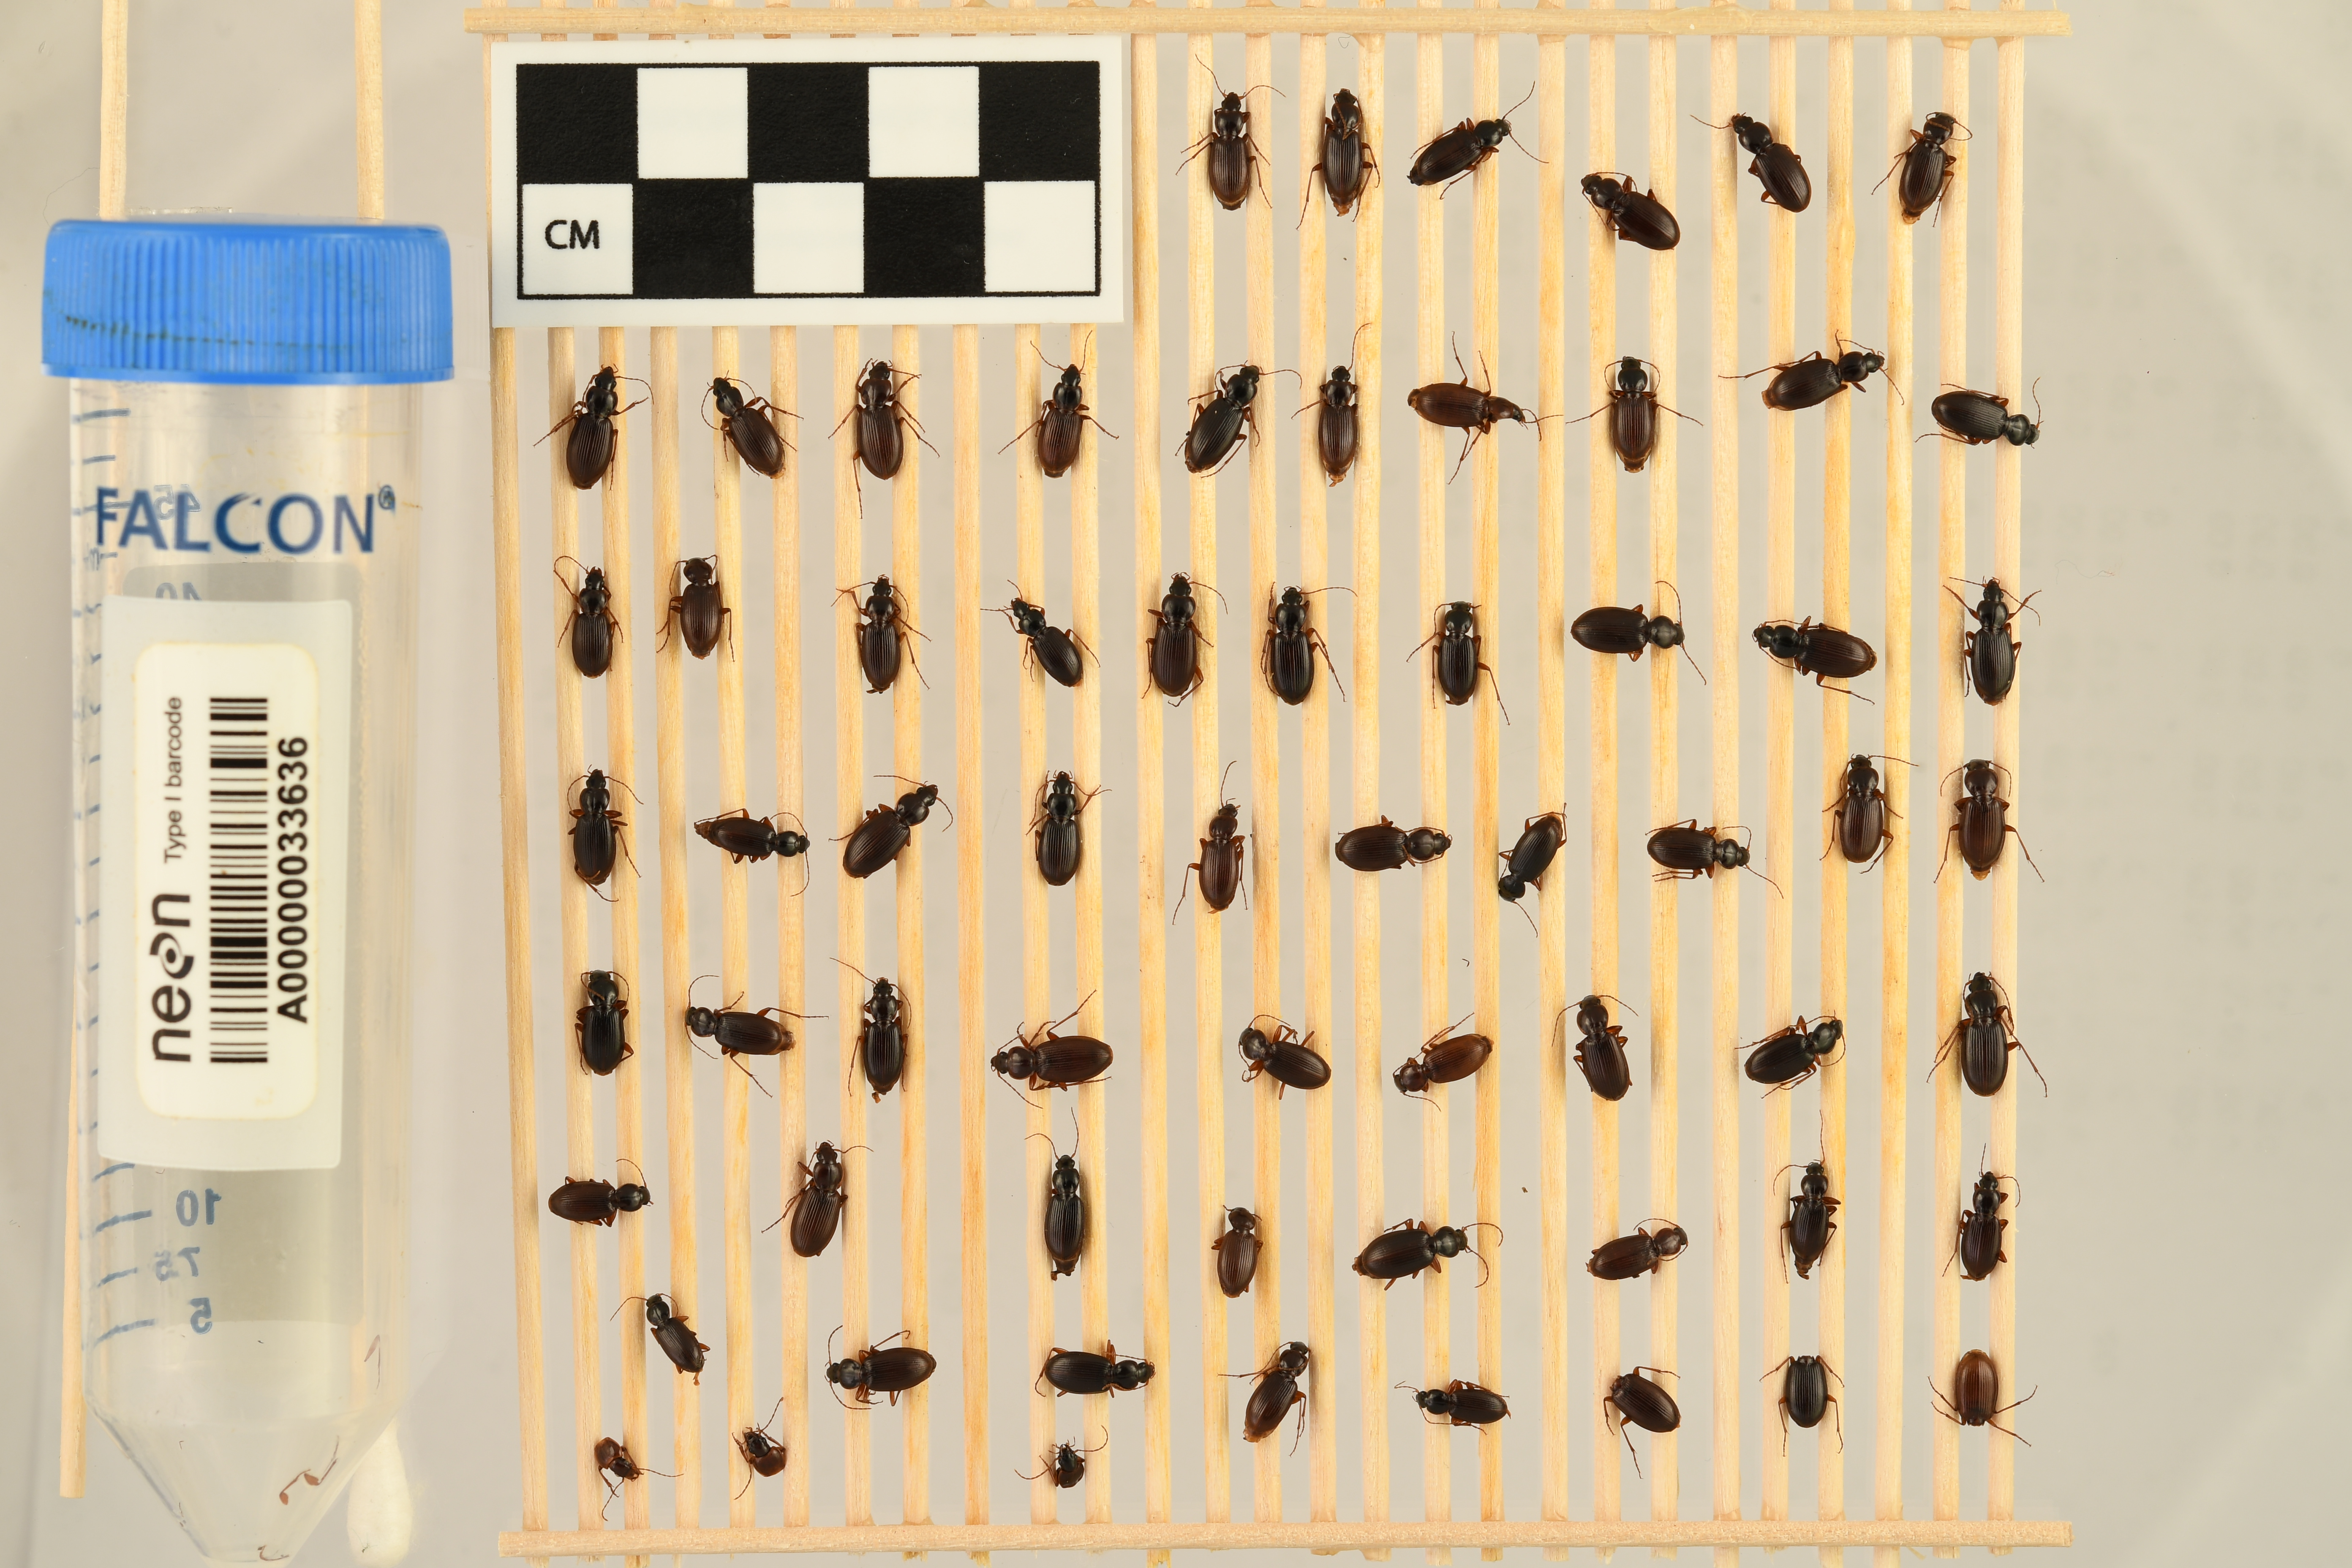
Synuchus impunctatus — Bartlett Experimental Forest NEON, plot BART_068. Beetle 1, ElytraLength: 0.5696 cm (lying flat: Yes)

Synuchus impunctatus — Bartlett Experimental Forest NEON, plot BART_068. Beetle 1, ElytraWidth: 0.2658 cm (lying flat: Yes)

Synuchus impunctatus — Bartlett Experimental Forest NEON, plot BART_068. Beetle 2, ElytraLength: 0.5571 cm (lying flat: Yes)

Synuchus impunctatus — Bartlett Experimental Forest NEON, plot BART_068. Beetle 2, ElytraWidth: 0.2658 cm (lying flat: Yes)

Synuchus impunctatus — Bartlett Experimental Forest NEON, plot BART_068. Beetle 3, ElytraLength: 0.5623 cm (lying flat: No)

Synuchus impunctatus — Bartlett Experimental Forest NEON, plot BART_068. Beetle 3, ElytraWidth: 0.2634 cm (lying flat: No)

Synuchus impunctatus — Bartlett Experimental Forest NEON, plot BART_068. Beetle 4, ElytraLength: 0.6077 cm (lying flat: No)

Synuchus impunctatus — Bartlett Experimental Forest NEON, plot BART_068. Beetle 4, ElytraWidth: 0.2914 cm (lying flat: No)

Synuchus impunctatus — Bartlett Experimental Forest NEON, plot BART_068. Beetle 5, ElytraLength: 0.6145 cm (lying flat: No)

Synuchus impunctatus — Bartlett Experimental Forest NEON, plot BART_068. Beetle 5, ElytraWidth: 0.2738 cm (lying flat: No)

Synuchus impunctatus — Bartlett Experimental Forest NEON, plot BART_068. Beetle 6, ElytraLength: 0.5565 cm (lying flat: No)

Synuchus impunctatus — Bartlett Experimental Forest NEON, plot BART_068. Beetle 6, ElytraWidth: 0.2522 cm (lying flat: No)

Synuchus impunctatus — Bartlett Experimental Forest NEON, plot BART_068. Beetle 7, ElytraLength: 0.614 cm (lying flat: Yes)

Synuchus impunctatus — Bartlett Experimental Forest NEON, plot BART_068. Beetle 7, ElytraWidth: 0.2887 cm (lying flat: Yes)

Synuchus impunctatus — Bartlett Experimental Forest NEON, plot BART_068. Beetle 8, ElytraLength: 0.5652 cm (lying flat: Yes)

Synuchus impunctatus — Bartlett Experimental Forest NEON, plot BART_068. Beetle 8, ElytraWidth: 0.2458 cm (lying flat: Yes)

Synuchus impunctatus — Bartlett Experimental Forest NEON, plot BART_068. Beetle 9, ElytraLength: 0.6123 cm (lying flat: Yes)

Synuchus impunctatus — Bartlett Experimental Forest NEON, plot BART_068. Beetle 9, ElytraWidth: 0.2936 cm (lying flat: Yes)

Synuchus impunctatus — Bartlett Experimental Forest NEON, plot BART_068. Beetle 10, ElytraLength: 0.4916 cm (lying flat: Yes)

Synuchus impunctatus — Bartlett Experimental Forest NEON, plot BART_068. Beetle 10, ElytraWidth: 0.2733 cm (lying flat: Yes)

Synuchus impunctatus — Bartlett Experimental Forest NEON, plot BART_068. Beetle 11, ElytraWidth: 0.2738 cm (lying flat: Yes)

Synuchus impunctatus — Bartlett Experimental Forest NEON, plot BART_068. Beetle 11, ElytraLength: 0.5933 cm (lying flat: Yes)

Synuchus impunctatus — Bartlett Experimental Forest NEON, plot BART_068. Beetle 12, ElytraLength: 0.5696 cm (lying flat: Yes)

Synuchus impunctatus — Bartlett Experimental Forest NEON, plot BART_068. Beetle 12, ElytraWidth: 0.2661 cm (lying flat: Yes)

Synuchus impunctatus — Bartlett Experimental Forest NEON, plot BART_068. Beetle 13, ElytraLength: 0.589 cm (lying flat: Yes)

Synuchus impunctatus — Bartlett Experimental Forest NEON, plot BART_068. Beetle 13, ElytraWidth: 0.267 cm (lying flat: Yes)

Synuchus impunctatus — Bartlett Experimental Forest NEON, plot BART_068. Beetle 14, ElytraLength: 0.5443 cm (lying flat: Yes)

Synuchus impunctatus — Bartlett Experimental Forest NEON, plot BART_068. Beetle 14, ElytraWidth: 0.2785 cm (lying flat: Yes)

Synuchus impunctatus — Bartlett Experimental Forest NEON, plot BART_068. Beetle 15, ElytraLength: 0.5735 cm (lying flat: No)

Synuchus impunctatus — Bartlett Experimental Forest NEON, plot BART_068. Beetle 15, ElytraWidth: 0.2402 cm (lying flat: No)

Synuchus impunctatus — Bartlett Experimental Forest NEON, plot BART_068. Beetle 16, ElytraWidth: 0.261 cm (lying flat: Yes)

Synuchus impunctatus — Bartlett Experimental Forest NEON, plot BART_068. Beetle 16, ElytraLength: 0.6329 cm (lying flat: Yes)

Synuchus impunctatus — Bartlett Experimental Forest NEON, plot BART_068. Beetle 17, ElytraWidth: 0.2658 cm (lying flat: Yes)

Synuchus impunctatus — Bartlett Experimental Forest NEON, plot BART_068. Beetle 17, ElytraLength: 0.5696 cm (lying flat: Yes)

Synuchus impunctatus — Bartlett Experimental Forest NEON, plot BART_068. Beetle 18, ElytraLength: 0.557 cm (lying flat: Yes)

Synuchus impunctatus — Bartlett Experimental Forest NEON, plot BART_068. Beetle 18, ElytraWidth: 0.2658 cm (lying flat: Yes)

Synuchus impunctatus — Bartlett Experimental Forest NEON, plot BART_068. Beetle 19, ElytraLength: 0.5445 cm (lying flat: Yes)

Synuchus impunctatus — Bartlett Experimental Forest NEON, plot BART_068. Beetle 19, ElytraWidth: 0.2532 cm (lying flat: Yes)

Synuchus impunctatus — Bartlett Experimental Forest NEON, plot BART_068. Beetle 20, ElytraLength: 0.4886 cm (lying flat: No)

Synuchus impunctatus — Bartlett Experimental Forest NEON, plot BART_068. Beetle 20, ElytraWidth: 0.2432 cm (lying flat: No)

Synuchus impunctatus — Bartlett Experimental Forest NEON, plot BART_068. Beetle 21, ElytraWidth: 0.2796 cm (lying flat: Yes)

Synuchus impunctatus — Bartlett Experimental Forest NEON, plot BART_068. Beetle 21, ElytraLength: 0.5961 cm (lying flat: Yes)

Synuchus impunctatus — Bartlett Experimental Forest NEON, plot BART_068. Beetle 22, ElytraWidth: 0.2911 cm (lying flat: Yes)

Synuchus impunctatus — Bartlett Experimental Forest NEON, plot BART_068. Beetle 22, ElytraLength: 0.5828 cm (lying flat: Yes)

Synuchus impunctatus — Bartlett Experimental Forest NEON, plot BART_068. Beetle 23, ElytraWidth: 0.2532 cm (lying flat: Yes)

Synuchus impunctatus — Bartlett Experimental Forest NEON, plot BART_068. Beetle 23, ElytraLength: 0.5445 cm (lying flat: Yes)

Synuchus impunctatus — Bartlett Experimental Forest NEON, plot BART_068. Beetle 24, ElytraLength: 0.6456 cm (lying flat: Yes)

Synuchus impunctatus — Bartlett Experimental Forest NEON, plot BART_068. Beetle 24, ElytraWidth: 0.2785 cm (lying flat: Yes)

Synuchus impunctatus — Bartlett Experimental Forest NEON, plot BART_068. Beetle 25, ElytraLength: 0.6206 cm (lying flat: No)

Synuchus impunctatus — Bartlett Experimental Forest NEON, plot BART_068. Beetle 25, ElytraWidth: 0.2856 cm (lying flat: No)

Synuchus impunctatus — Bartlett Experimental Forest NEON, plot BART_068. Beetle 26, ElytraLength: 0.5823 cm (lying flat: Yes)

Synuchus impunctatus — Bartlett Experimental Forest NEON, plot BART_068. Beetle 26, ElytraWidth: 0.2788 cm (lying flat: Yes)

Synuchus impunctatus — Bartlett Experimental Forest NEON, plot BART_068. Beetle 27, ElytraLength: 0.5445 cm (lying flat: Yes)

Synuchus impunctatus — Bartlett Experimental Forest NEON, plot BART_068. Beetle 27, ElytraWidth: 0.2658 cm (lying flat: Yes)

Synuchus impunctatus — Bartlett Experimental Forest NEON, plot BART_068. Beetle 28, ElytraLength: 0.5066 cm (lying flat: Yes)

Synuchus impunctatus — Bartlett Experimental Forest NEON, plot BART_068. Beetle 28, ElytraWidth: 0.2211 cm (lying flat: Yes)

Synuchus impunctatus — Bartlett Experimental Forest NEON, plot BART_068. Beetle 29, ElytraLength: 0.6177 cm (lying flat: Yes)

Synuchus impunctatus — Bartlett Experimental Forest NEON, plot BART_068. Beetle 29, ElytraWidth: 0.2864 cm (lying flat: Yes)

Synuchus impunctatus — Bartlett Experimental Forest NEON, plot BART_068. Beetle 30, ElytraLength: 0.5828 cm (lying flat: Yes)

Synuchus impunctatus — Bartlett Experimental Forest NEON, plot BART_068. Beetle 30, ElytraWidth: 0.2788 cm (lying flat: Yes)

Synuchus impunctatus — Bartlett Experimental Forest NEON, plot BART_068. Beetle 31, ElytraLength: 0.5575 cm (lying flat: No)

Synuchus impunctatus — Bartlett Experimental Forest NEON, plot BART_068. Beetle 31, ElytraWidth: 0.2405 cm (lying flat: No)

Synuchus impunctatus — Bartlett Experimental Forest NEON, plot BART_068. Beetle 32, ElytraLength: 0.5583 cm (lying flat: Yes)

Synuchus impunctatus — Bartlett Experimental Forest NEON, plot BART_068. Beetle 32, ElytraWidth: 0.267 cm (lying flat: Yes)